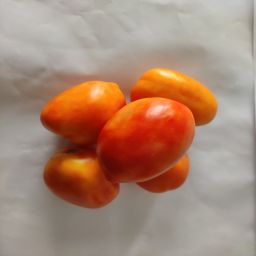
Crop: Tomato
Quality: Ripe